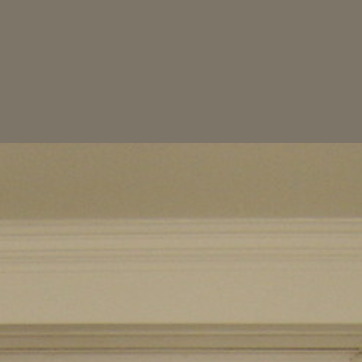
Material: painted